Luo Zhenyu

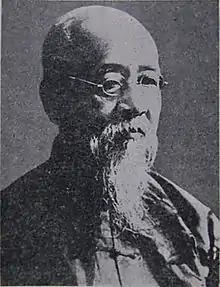
Luo Zhenyu

Luo Zhenyu, also Romanized as Lo Chen-yü (August 8, 1866 – May 14, 1940), courtesy name Shuyun, was a Chinese classical scholar, philologist, epigrapher, antiquarian and Qing loyalist.